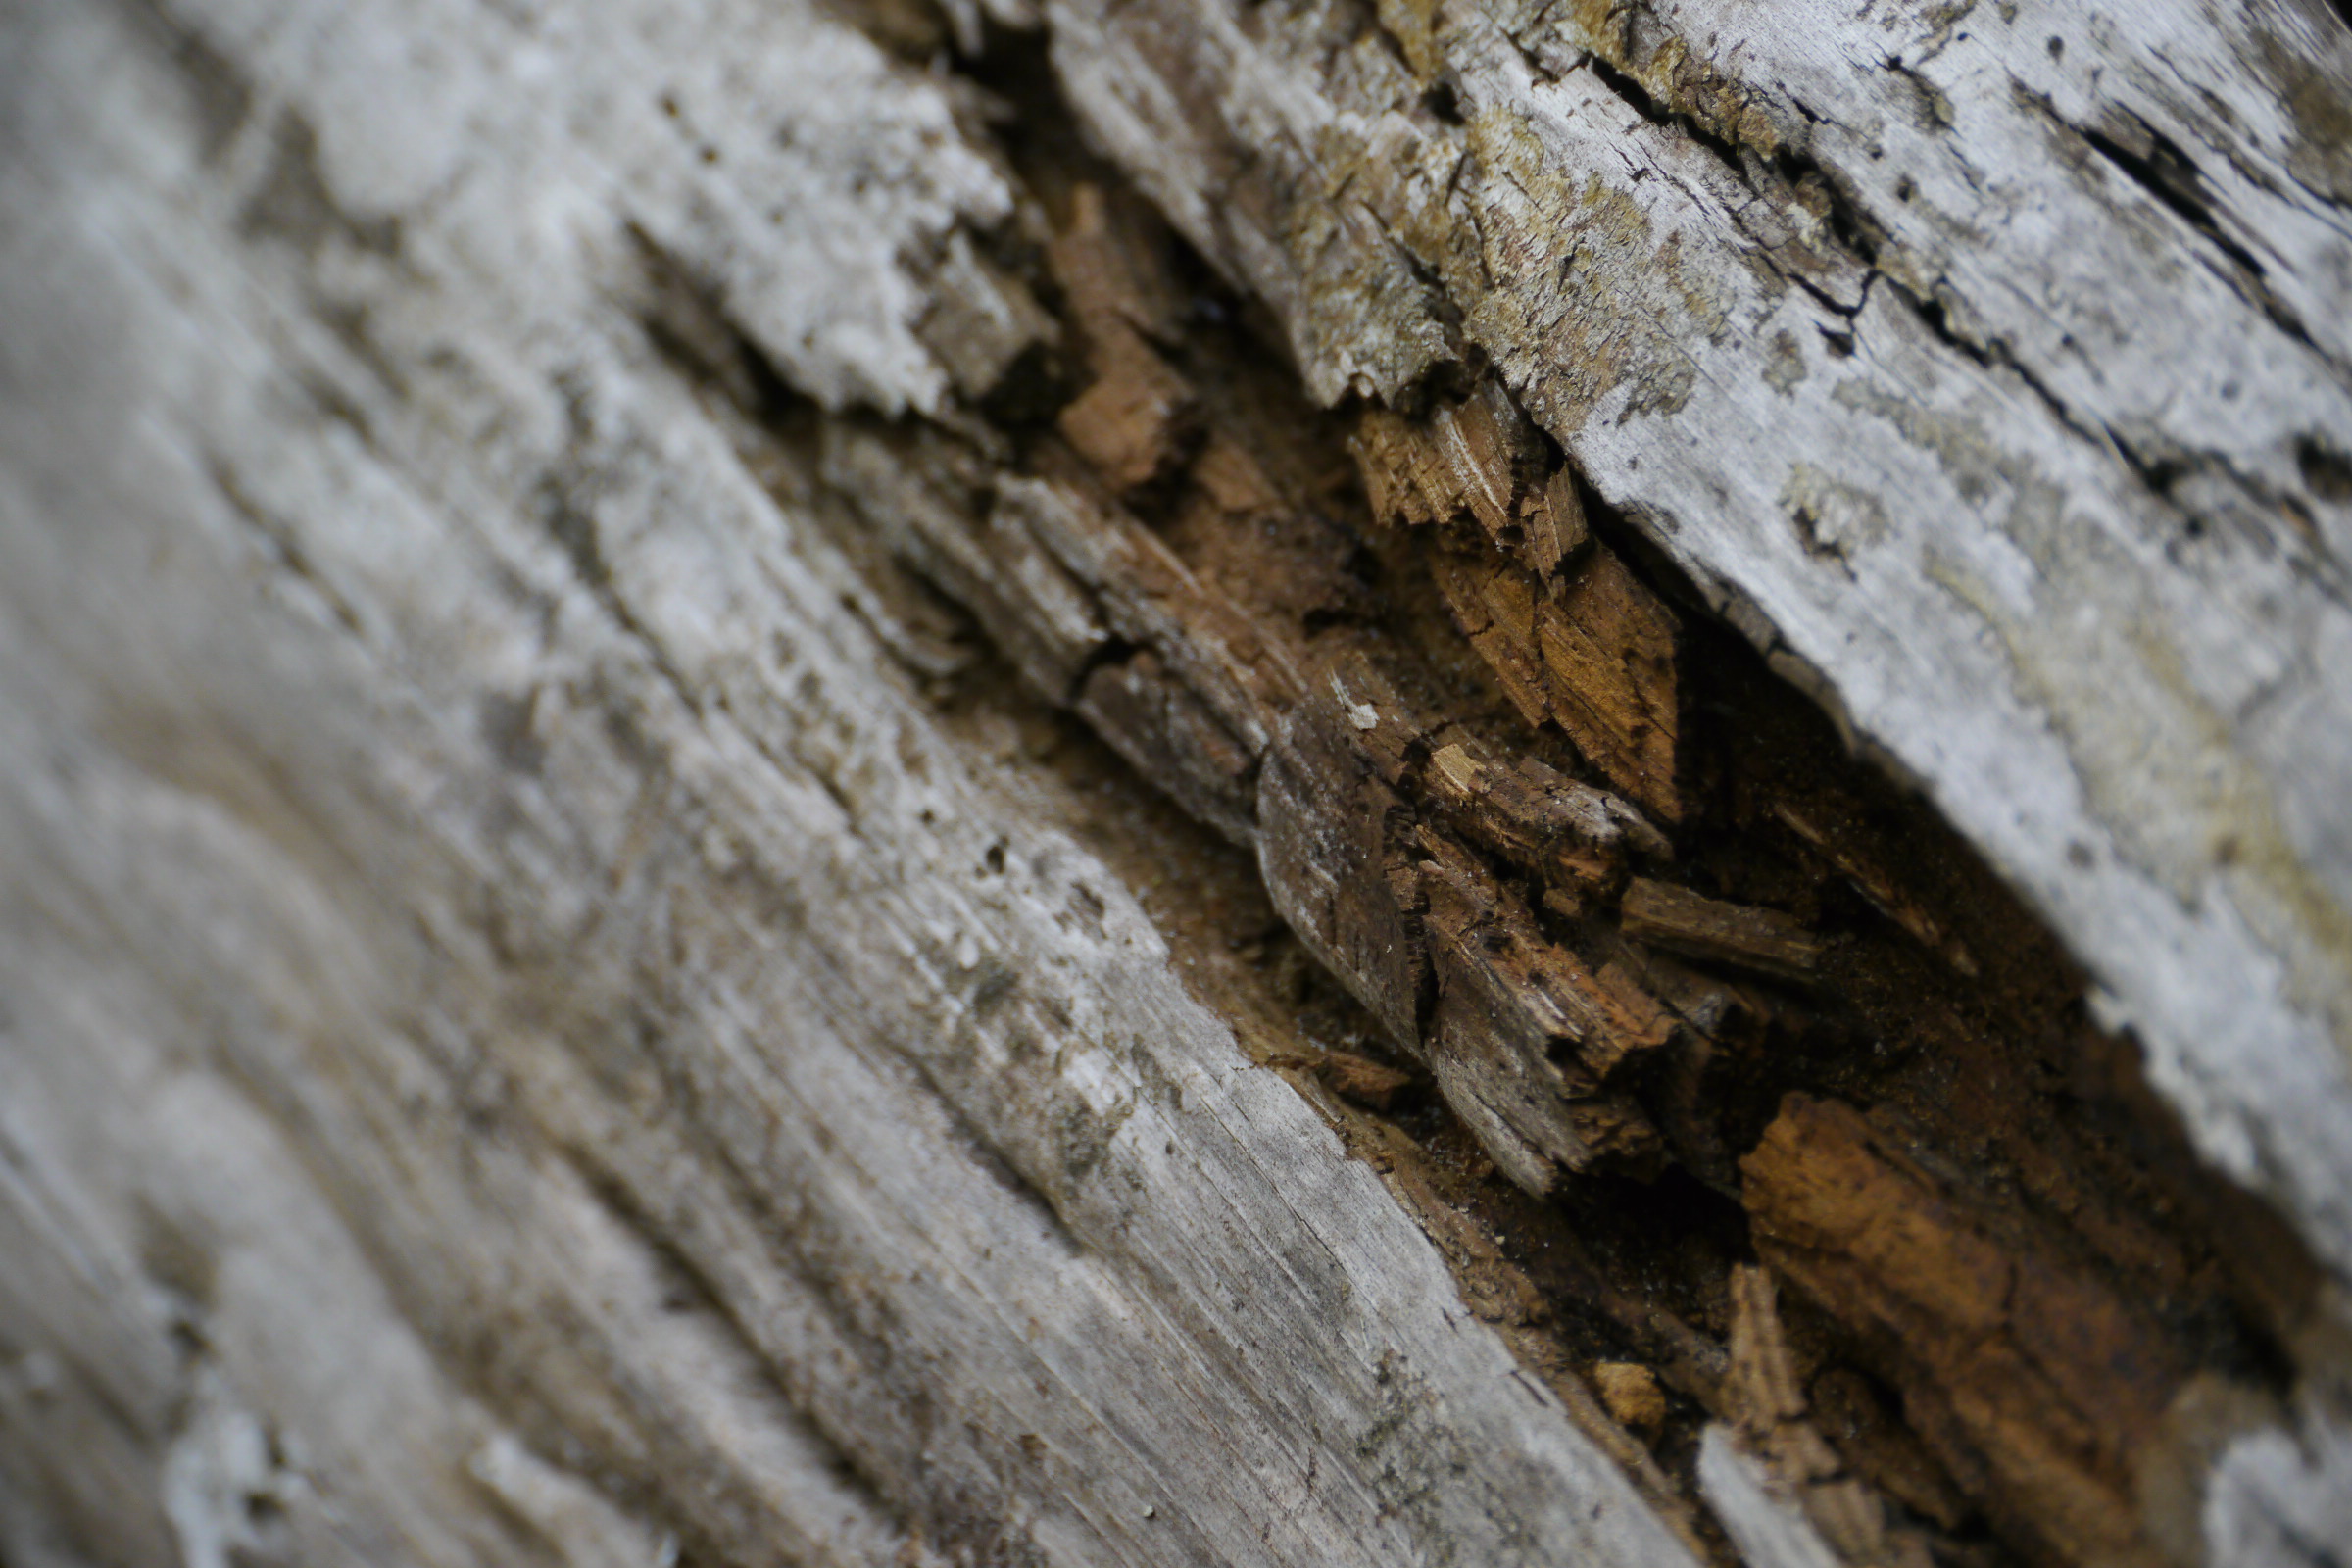
nature, wood, geology, tree, trunk, formation, rock, plant, bedrock